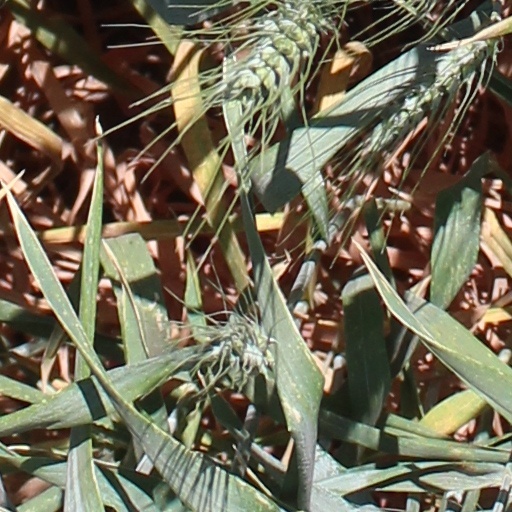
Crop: wheat